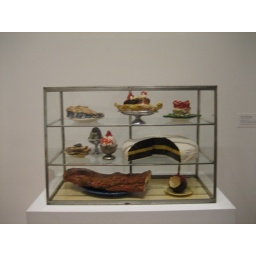
1961-62. Painted plaster sculptures on ceramic plates, metal platter and cups in glass and metal case. Museum of Modern Art, NYC